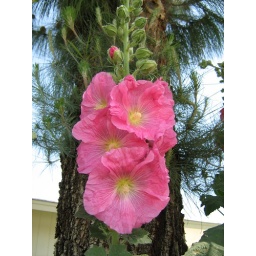
Hollyhocks in front of a pine tree and very blue sky.